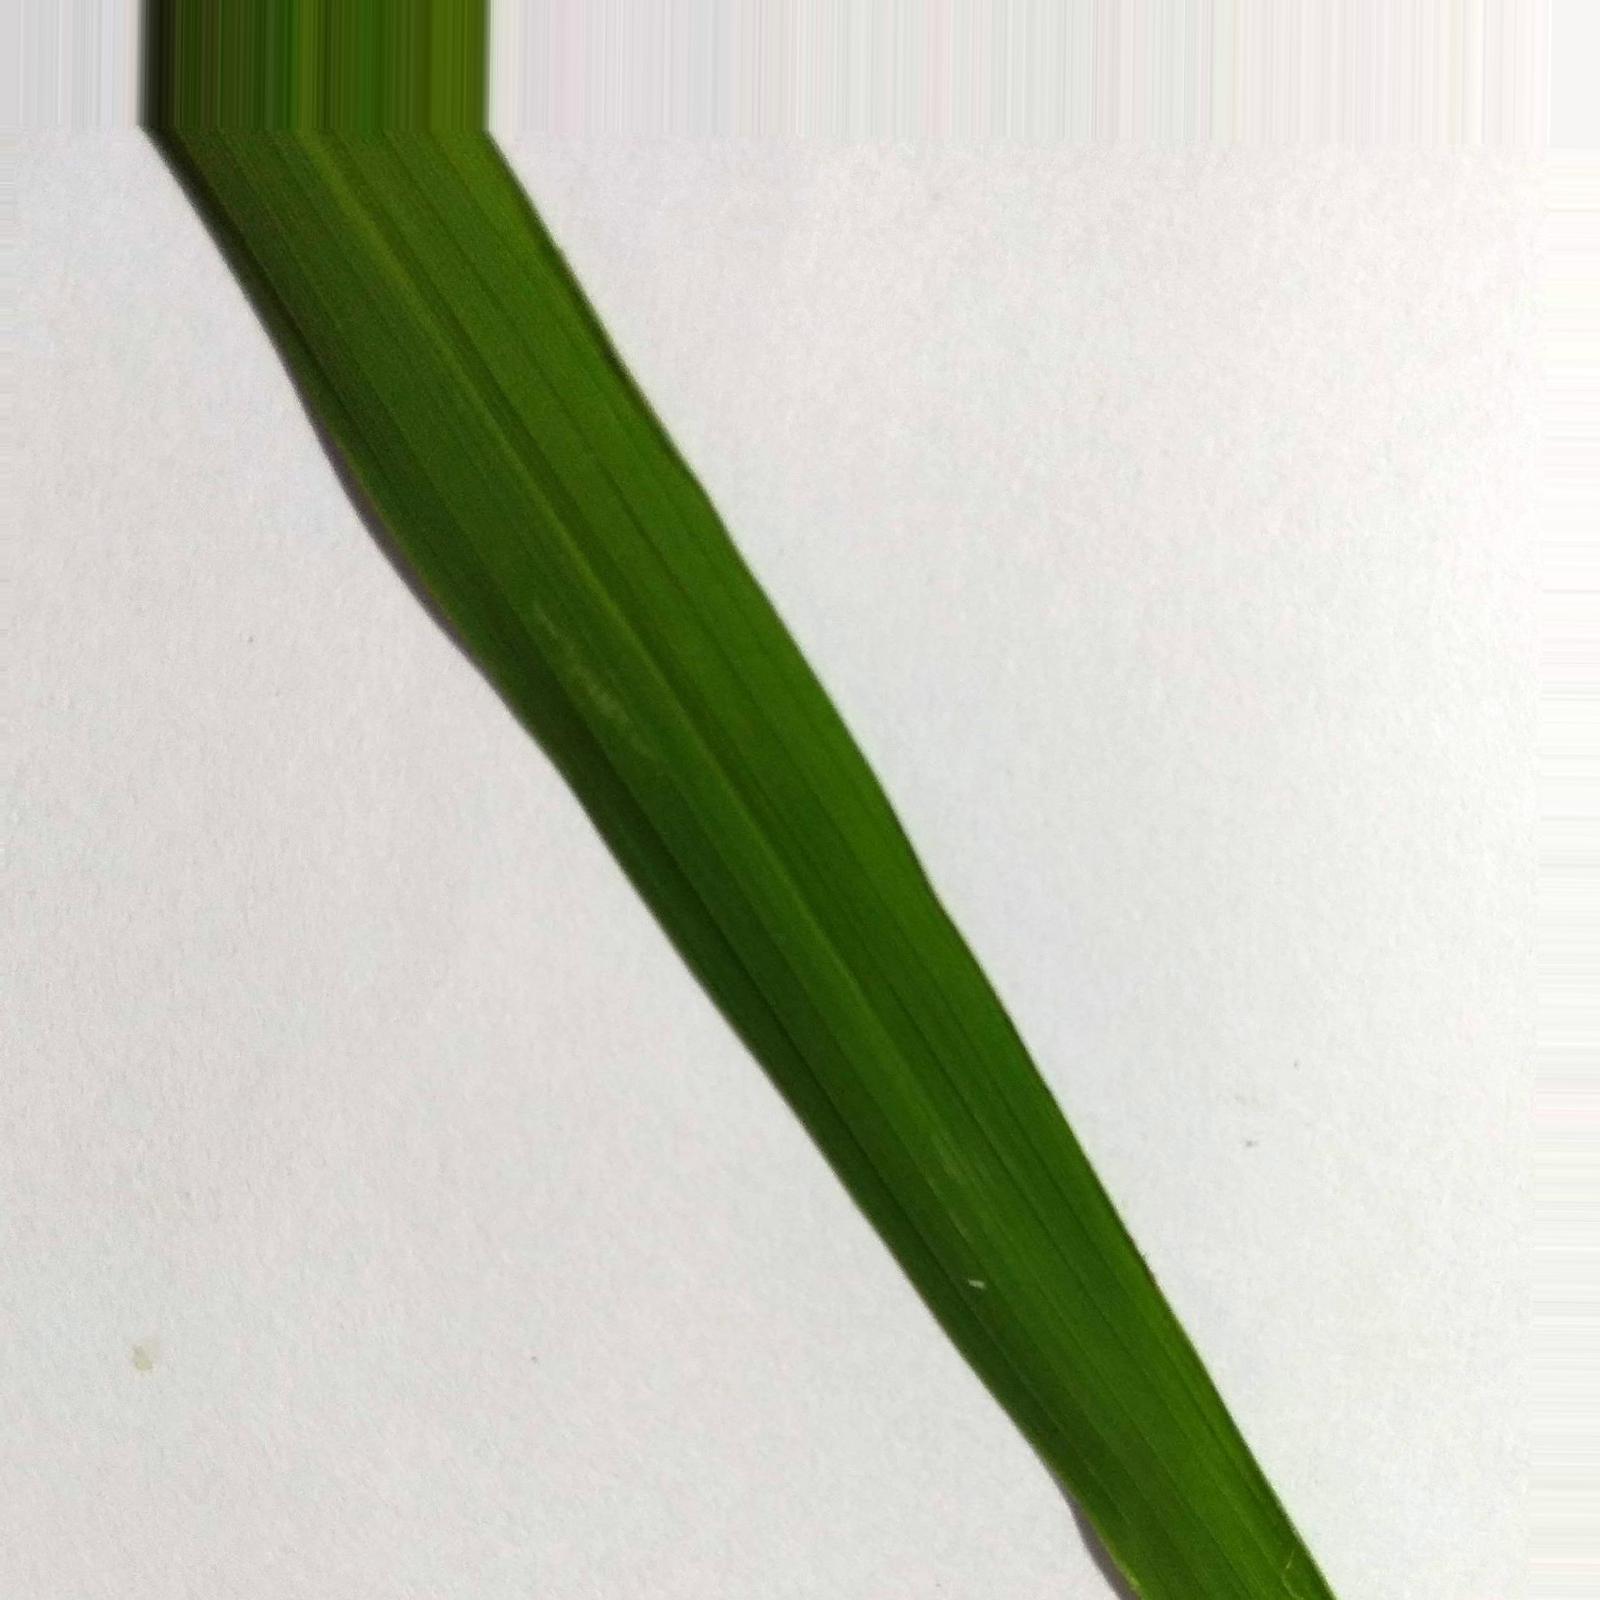
Nhãn: Healthy